Baghdad

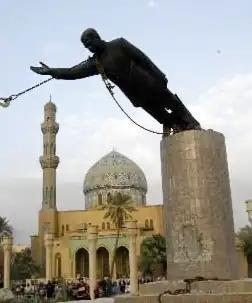
The statue of Saddam Hussein being toppled in Firdos Square after the U.S. invasion of Iraq, 2003

Baghdad and southern Iraq remained under Ottoman rule until 1917, when they were captured by the British during World War I. A revolt erupted against the British rule in Iraq. The revolt was retaliated in air bombing campaigns by the British forces in 1920 and thousands of residents were killed. In 1920, Baghdad became the capital of the Mandatory Iraq under the Mandate of Mesopotamia, with several architectural and planning projects commissioned to reinforce this administration. After receiving independence in 1932, the city became capital of the new Kingdom of Iraq. During this period, the substantial Jewish community (probably exceeding 100,000 people) comprised between a quarter and a third of the city's population.